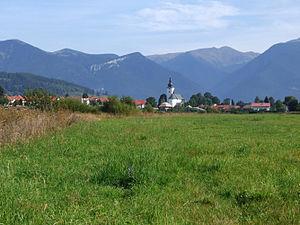
Bobrovec est un village de Slovaquie situé dans la région de Žilina.